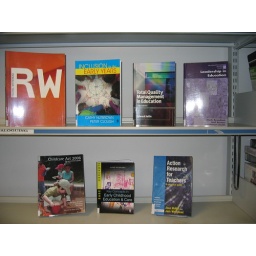
Move your mouse over each book cover and click on the link to search the library catalogue.